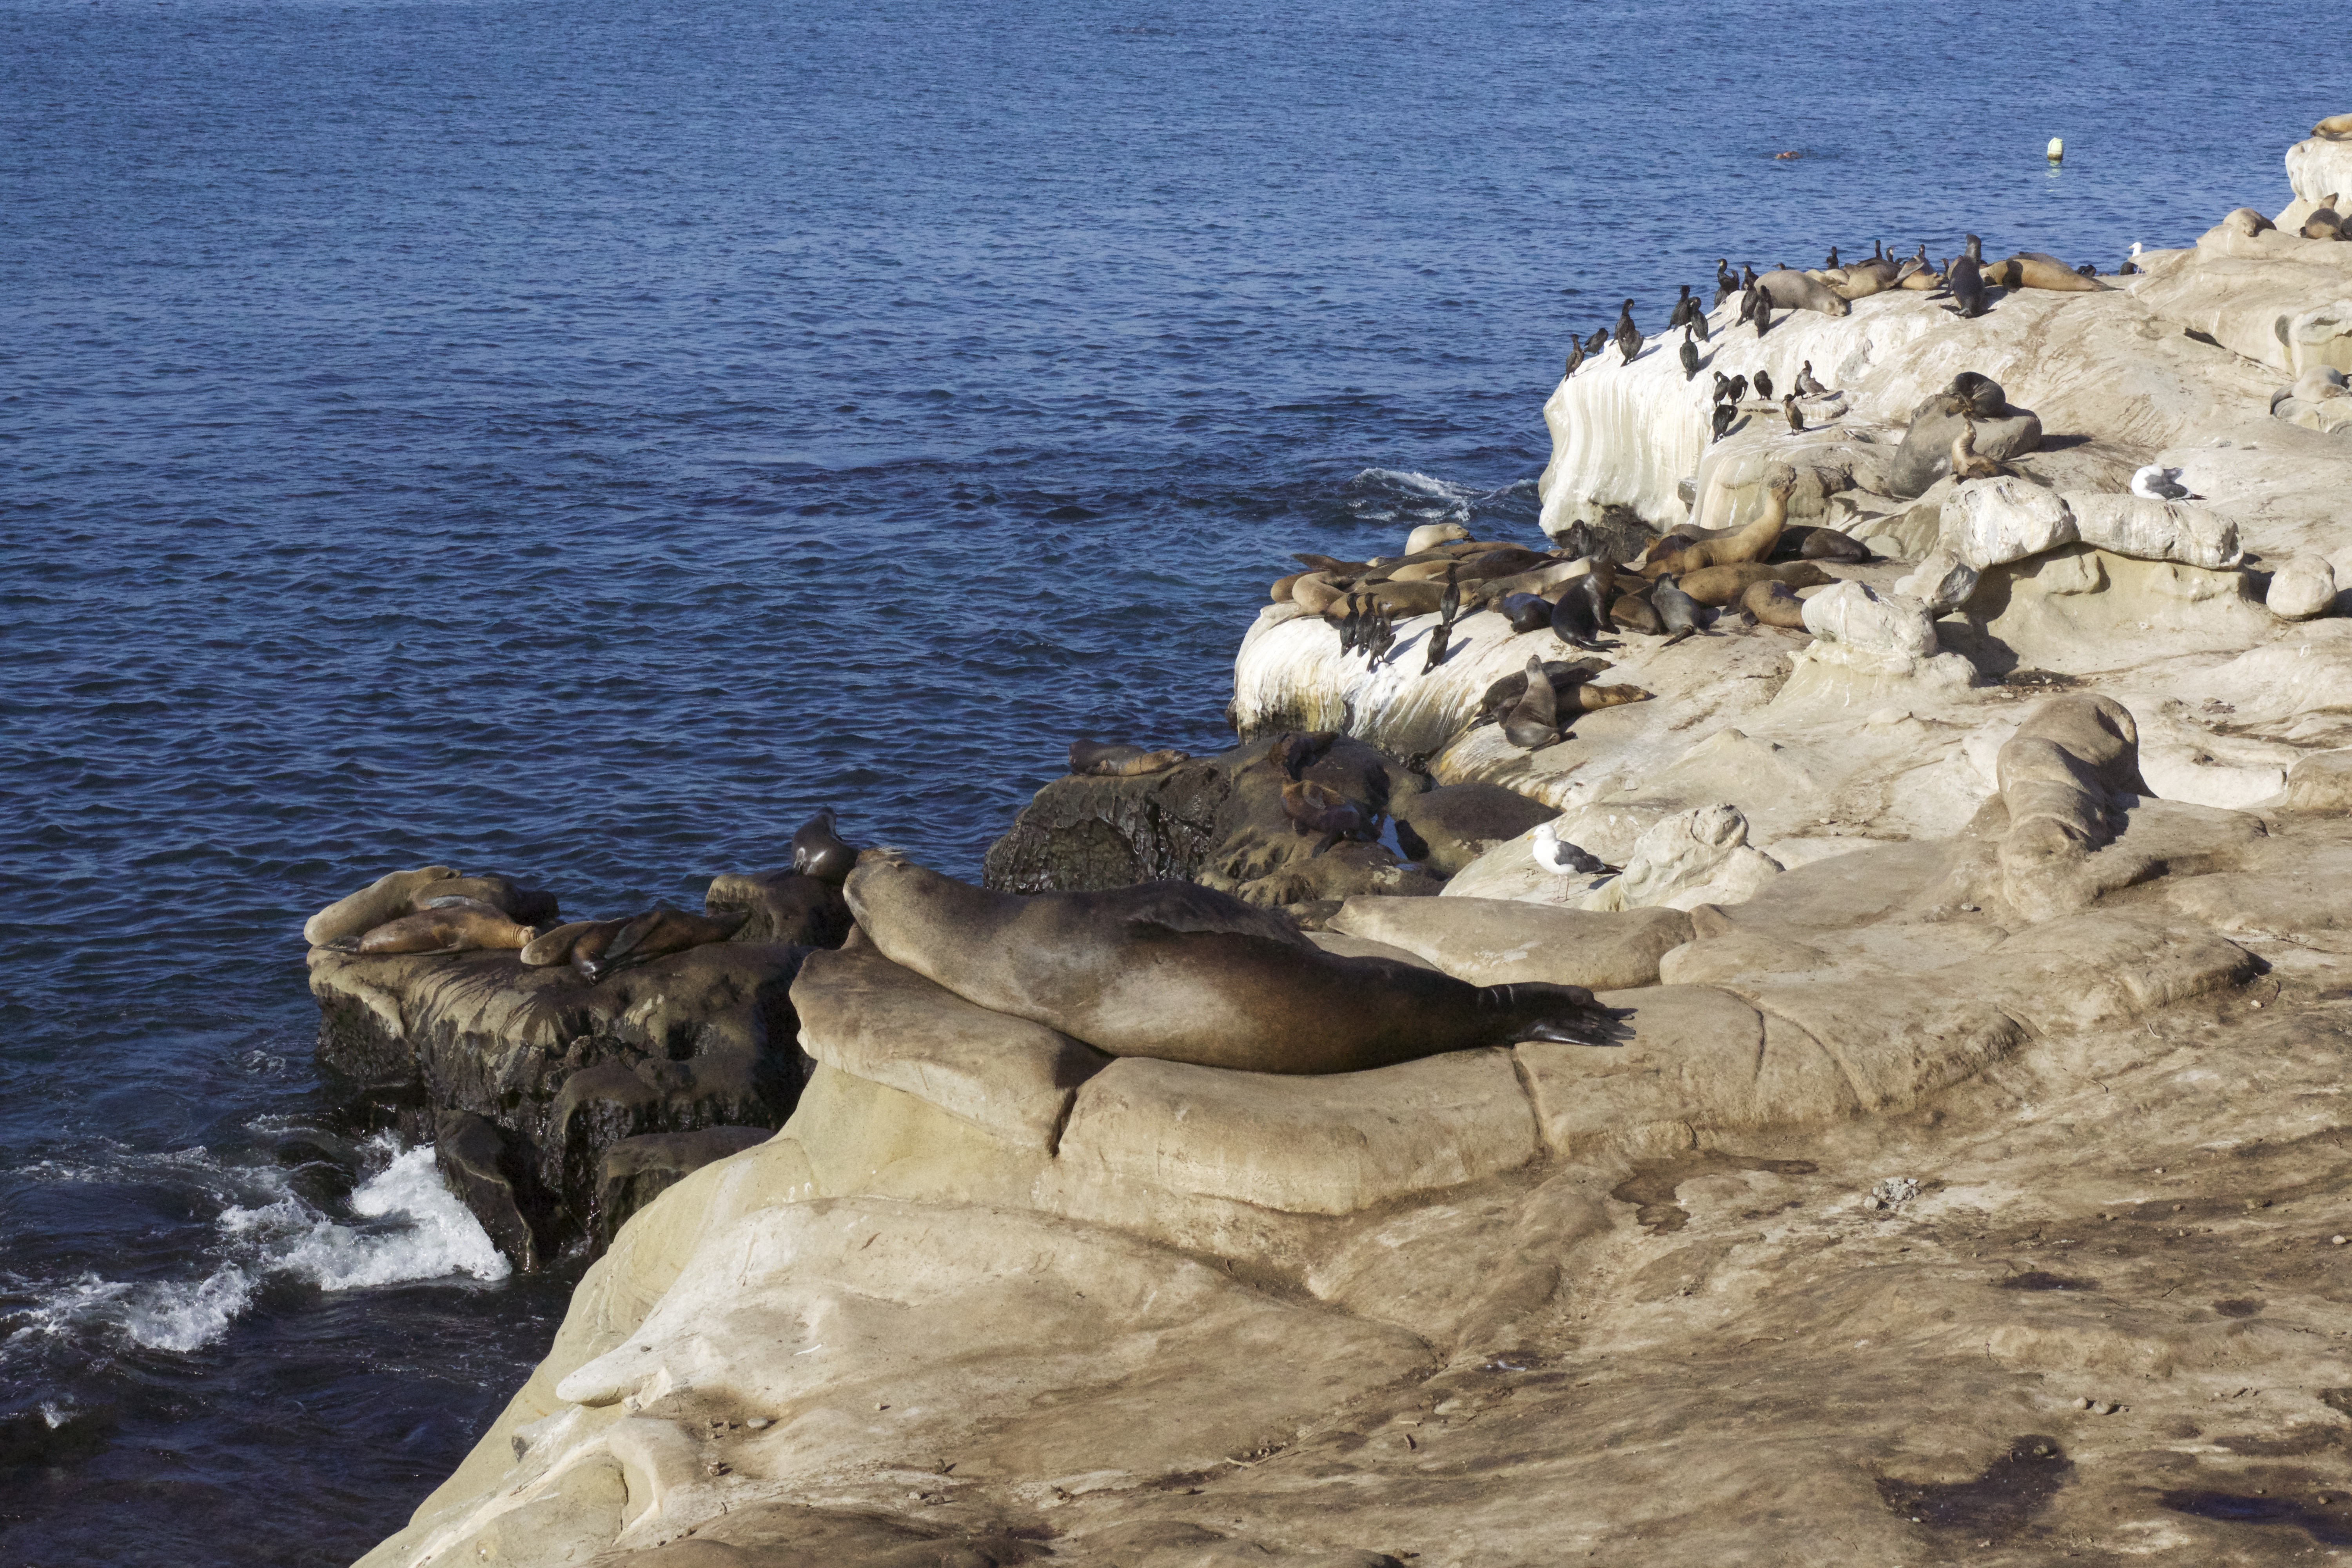
beach, sea, coast, water, nature, sand, rock, ocean, shore, wave, coastal, animal, cute, coastline, cliff, wildlife, wild, fur, brown, bay, mammal, blue, aquatic, terrain, california, lion, material, geology, aqua, sleepy, marine, seals, pacific, resting, cape, sea lions, blubber